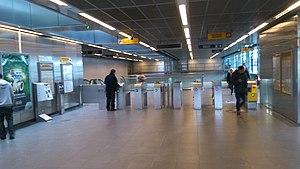
Rez-de-chaussée de la station Empalot de la ligne B du métro de Toulouse
La station Empalot est une station de la ligne B du métro de Toulouse, située dans le sud de Toulouse, dans le quartier Empalot, à côté de l'île du Ramier et du Stadium de Toulouse.